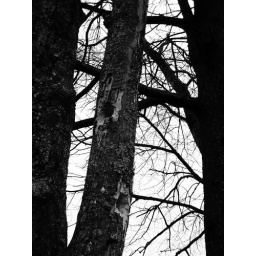
bare trees in Woodstock, NY